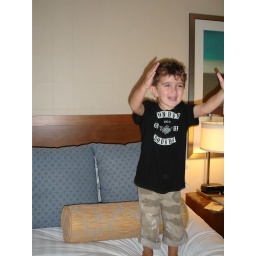
Doing jumping jacks in bed is Mr. Little Man's new favorite activity.